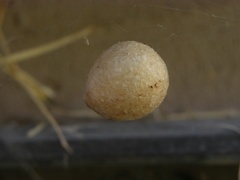
Species: Lactrodectus_hesperus